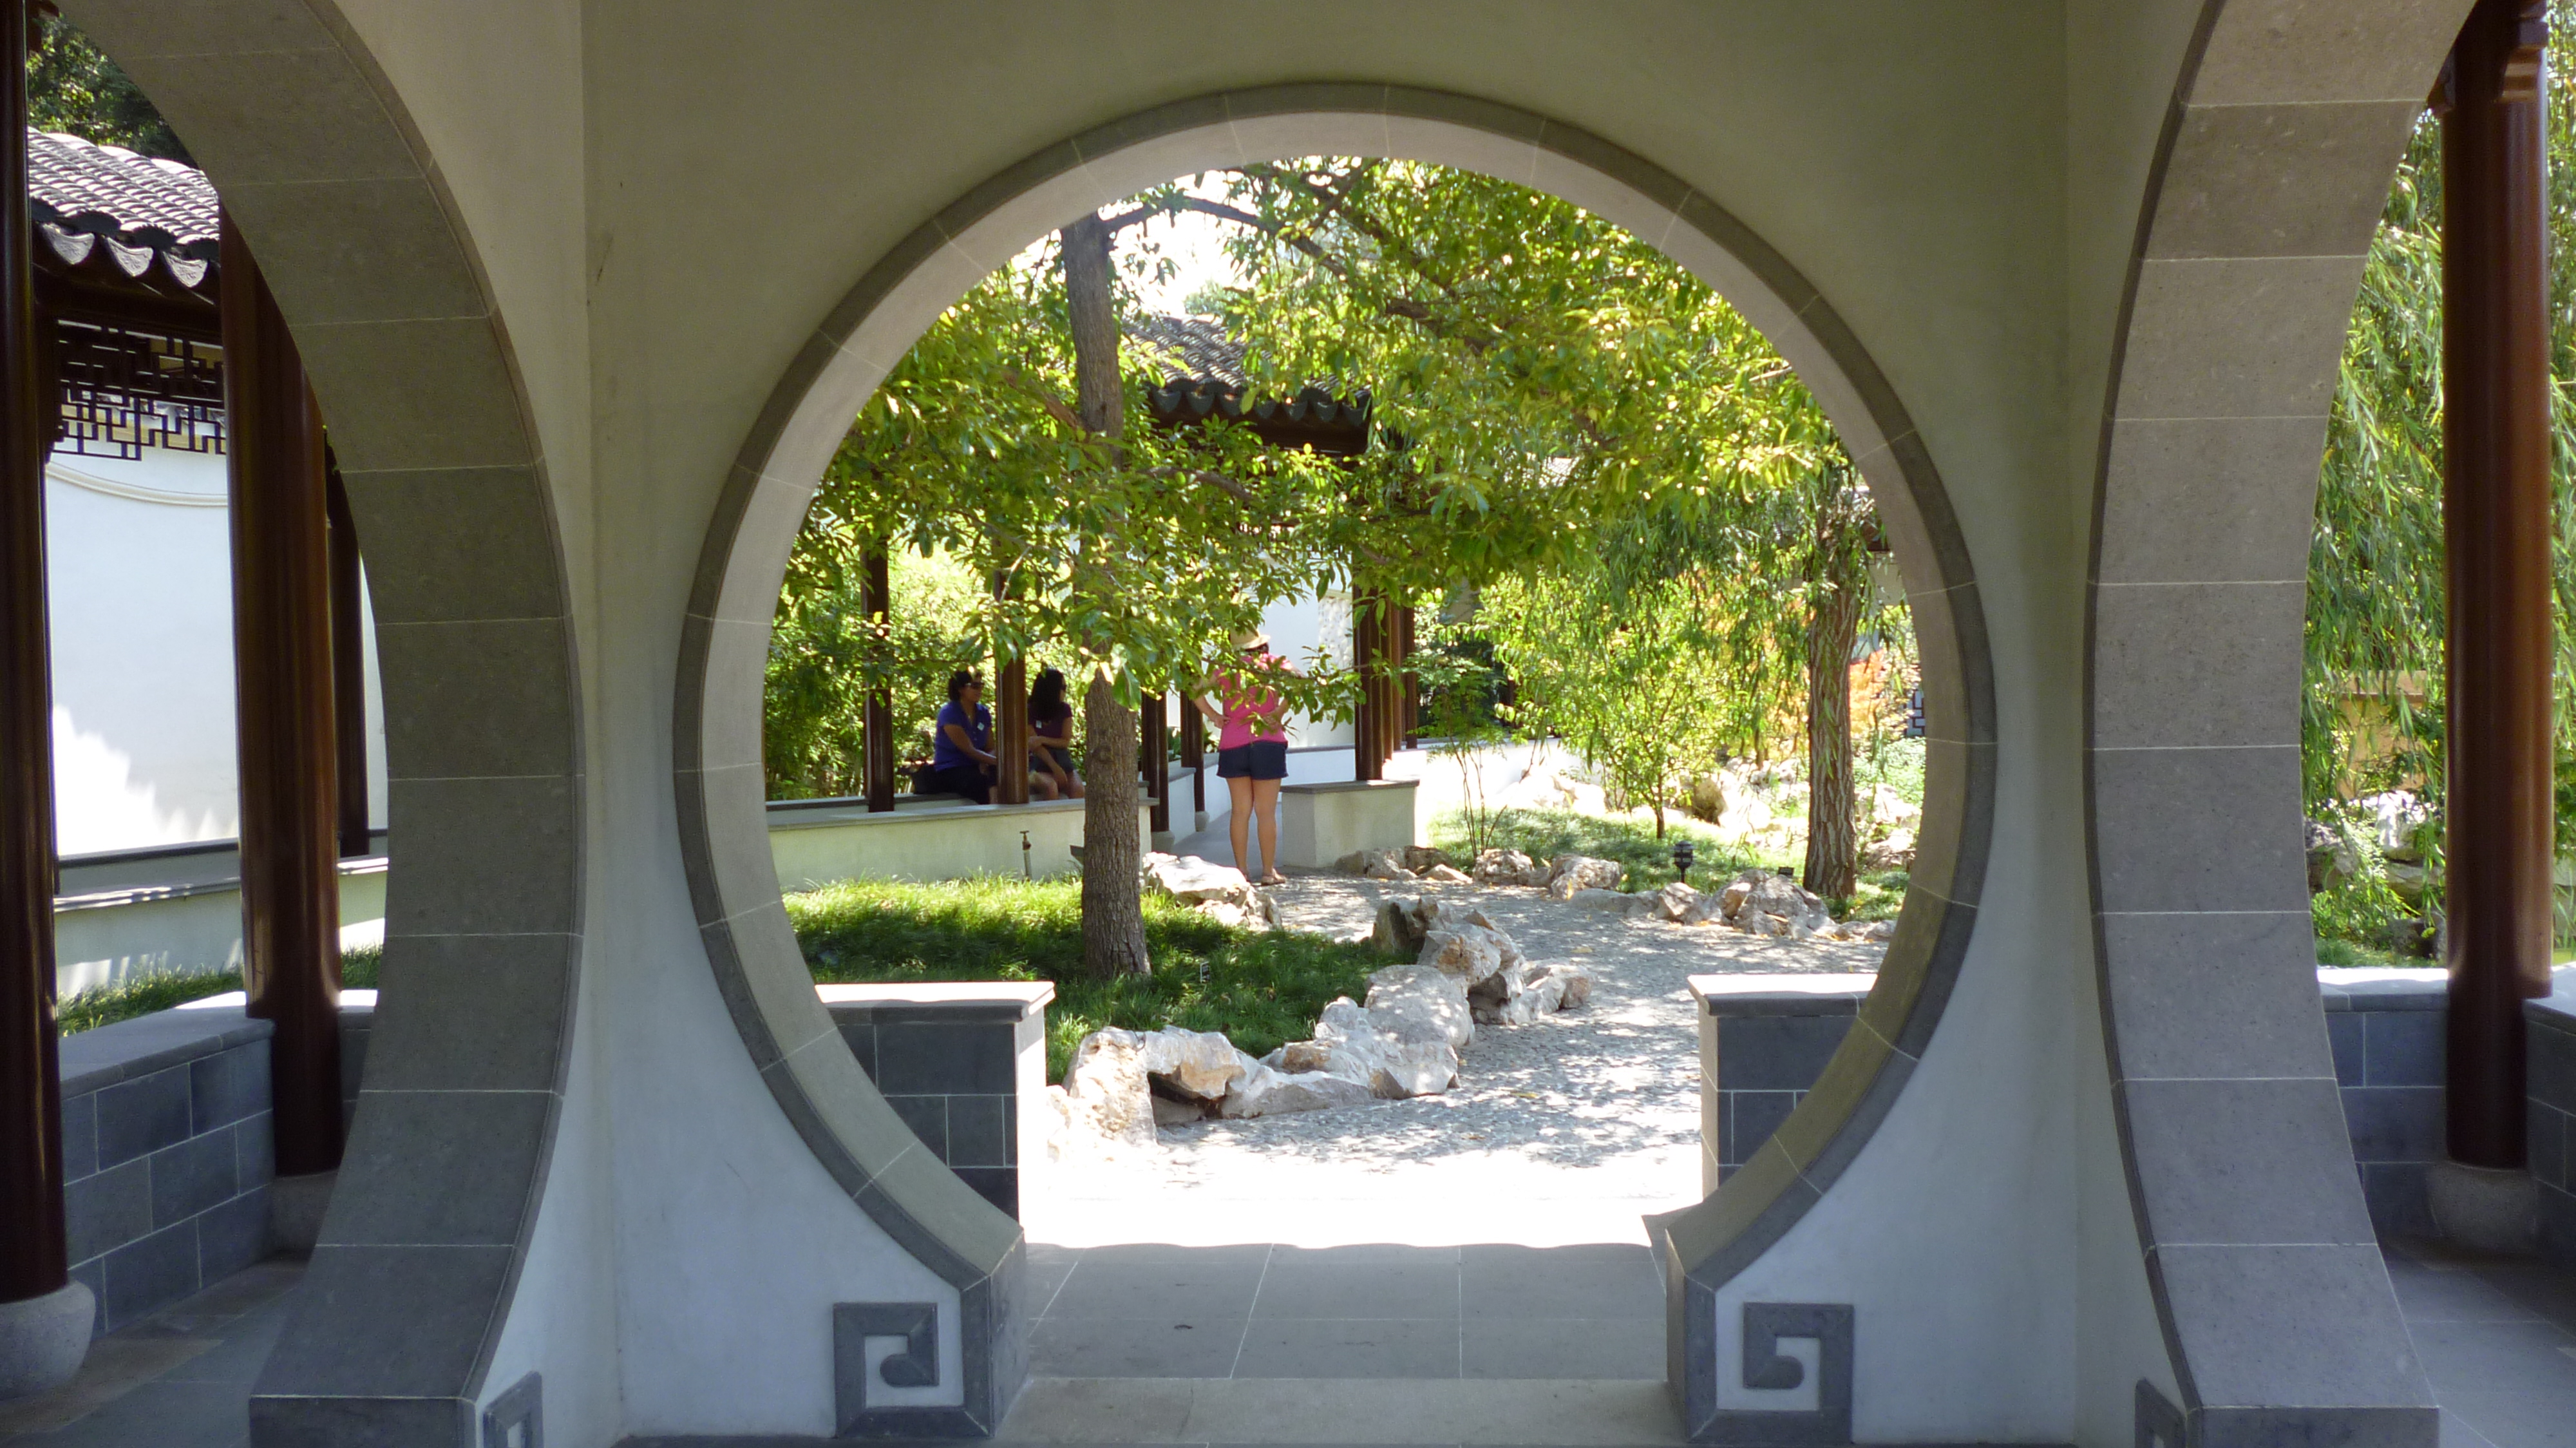
architecture, girl, villa, mansion, home, arch, child, property, hat, tourism, baby, family, creativecommons, courtyard, library, resort, toddler, gardens, estate, huntington, pasadena, hacienda, tours